Women in law in Japan

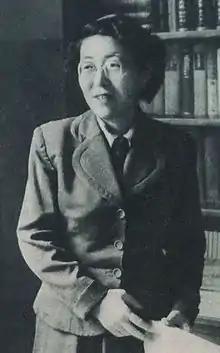
Ai Kume: One of the first three female lawyers in Japan (1940)

Yoshie Tateshi became the first Japanese woman to graduate with a doctorate in law. After hearing Hideo Yokota's speech about making women's society better in Japan, she was determined to do so. Chieko Monjo became Japan's first female prosecutor in 1949. Also, in 1949, Yoshiko Mibuchi and became the first female judges in Japan. Mibuchi would go on to become the first female to serve as a District Court Judge (1952) and a Chief Judge of the Family Court in Japan (1972; she was the first female judge of the Niigata Family Court).